Fascism

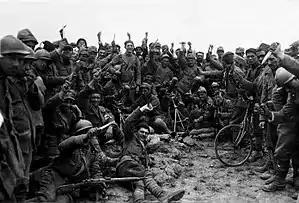
Members of Italy's corps, shown here in 1918 holding daggers, a symbol of their group. They were formed in 1917 as groups of soldiers trained for dangerous missions, characterized by a refusal to surrender and a willingness to fight to the death. Their black uniforms inspired those of the Italian Fascist movement.

At the outbreak of World War I in August 1914, the Italian political left became severely split over its position on the war. The Italian Socialist Party (PSI) opposed the war but a number of Italian revolutionary syndicalists supported war against Germany and Austria-Hungary on the grounds that their reactionary regimes had to be defeated to ensure the success of socialism. Angelo Oliviero Olivetti formed a pro-interventionist "fascio" called the Revolutionary Fasces of International Action in October 1914. Benito Mussolini upon being expelled from his position as chief editor of the PSI's newspaper for his anti-German stance, joined the interventionist cause in a separate "fascio". The term "fascism" was first used in 1915 by members of Mussolini's movement, the Fasces of Revolutionary Action.